Alexander Smith Cochran

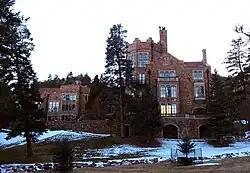
Glen Eyrie in Colorado Springs, Colorado, is now open to the public.

Cochran graduated from Yale University in 1896; in 1911, he founded, with aid from William Lyon Phelps, the university's Elizabethan Club. Cochran bought the clubhouse on College Street, provided the club with an endowment of $100,000 and donated a substantial collection of rare Elizabethan and Jacobean books. These include the four folios of Shakespeare, the 40 quartos acquired from the Huth Collection, the finest of the four known copies of "Venus and Adonis," and the unique copy of The Quenes Maiesties Passage, describing Queen Elizabeth I's first progress the day before her coronation. Cochran, who maintained contact with the club, occasionally made up shortfalls in the operating costs to prevent a member fee from being instituted. Yale's Sterling Memorial Library has exhibited papers and other material highlighting Cochran's philanthropy. The books are gifted to Yale students rather than Yale University, he is noted to have said, regarding the establishment and gifts to the Elizabethan Club.